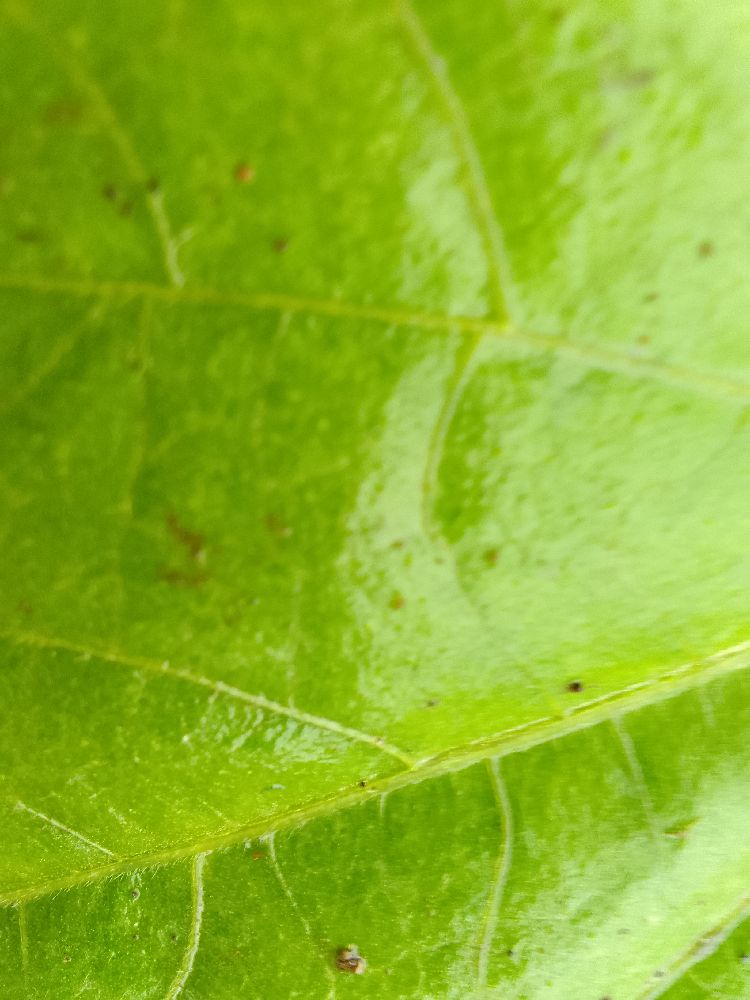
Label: healthy